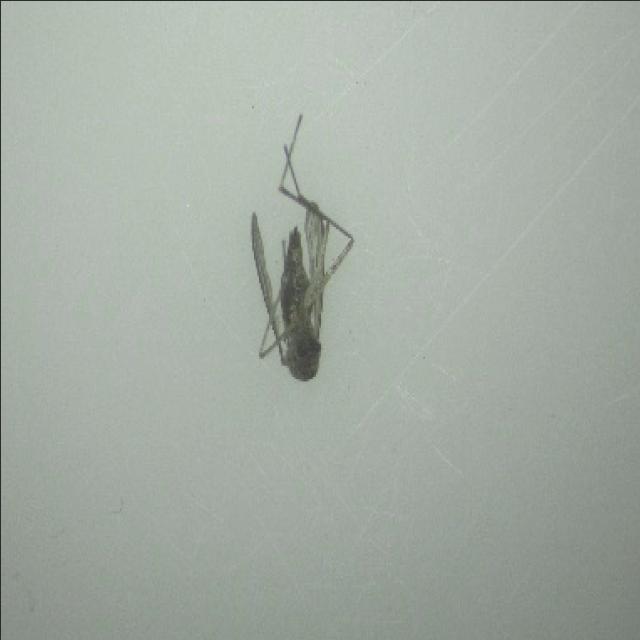
Species: culex_tritaeniorhynchus